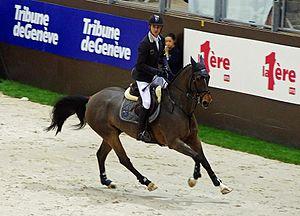
Steve Guerdat et Nino des Buissonnets, lors du Grand Prix Coupe du Monde du CHI-5* de Genève (décembre 2012).
Le selle français est un registre généalogique de chevaux de sport français, sélectionnés pour le saut d'obstacles. Il est issu de la fusion de toutes les races dites de « demi-sang » en 1958. Sans standard fixe, ce cheval ne répond plus à la notion de race. Il est caractérisé par une grande taille, un modèle harmonieux et robuste, de la force et du sang. Le selle français est élevé sur l'ensemble du territoire français et dans de nombreux pays, notamment grâce à l'utilisation de l'insémination artificielle. Sa sélection est gérée par l'Association nationale du selle français, qui assure sa promotion et son amélioration génétique.